Viennese Nights

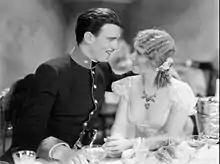
Walter Pidgeon and Vivienne Segal in a scene from the film.

"Viennese Nights" was the first of four original screen musicals that the team of Sigmund Romberg and Oscar Hammerstein II were to create for Warner Brothers over a two-year period. They were to be paid $100,000 a piece per film against 25 percent of the profits. This deal was made early in 1930, before anyone realized that the Great Depression would be imminent later that year. These economic problems caused studios to stay away from the lavish spectacle of musicals which were now seen as frivolous and anachronistic. Under these circumstances, Warner Brothers were forced to buy out the contract they had signed with the Romberg-Hammerstein team, early in 1931, after their second musical "Children of Dreams" (1931), which had already been produced, had been released to dismal reviews.